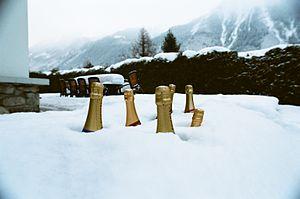
Vin mousseux de l'IGP Allobroges
Le vin des Allobroges est un vin français d'indication géographique protégée concernant le canton de Seyssel dans l'Ain, ainsi que la Savoie et la Haute-Savoie.